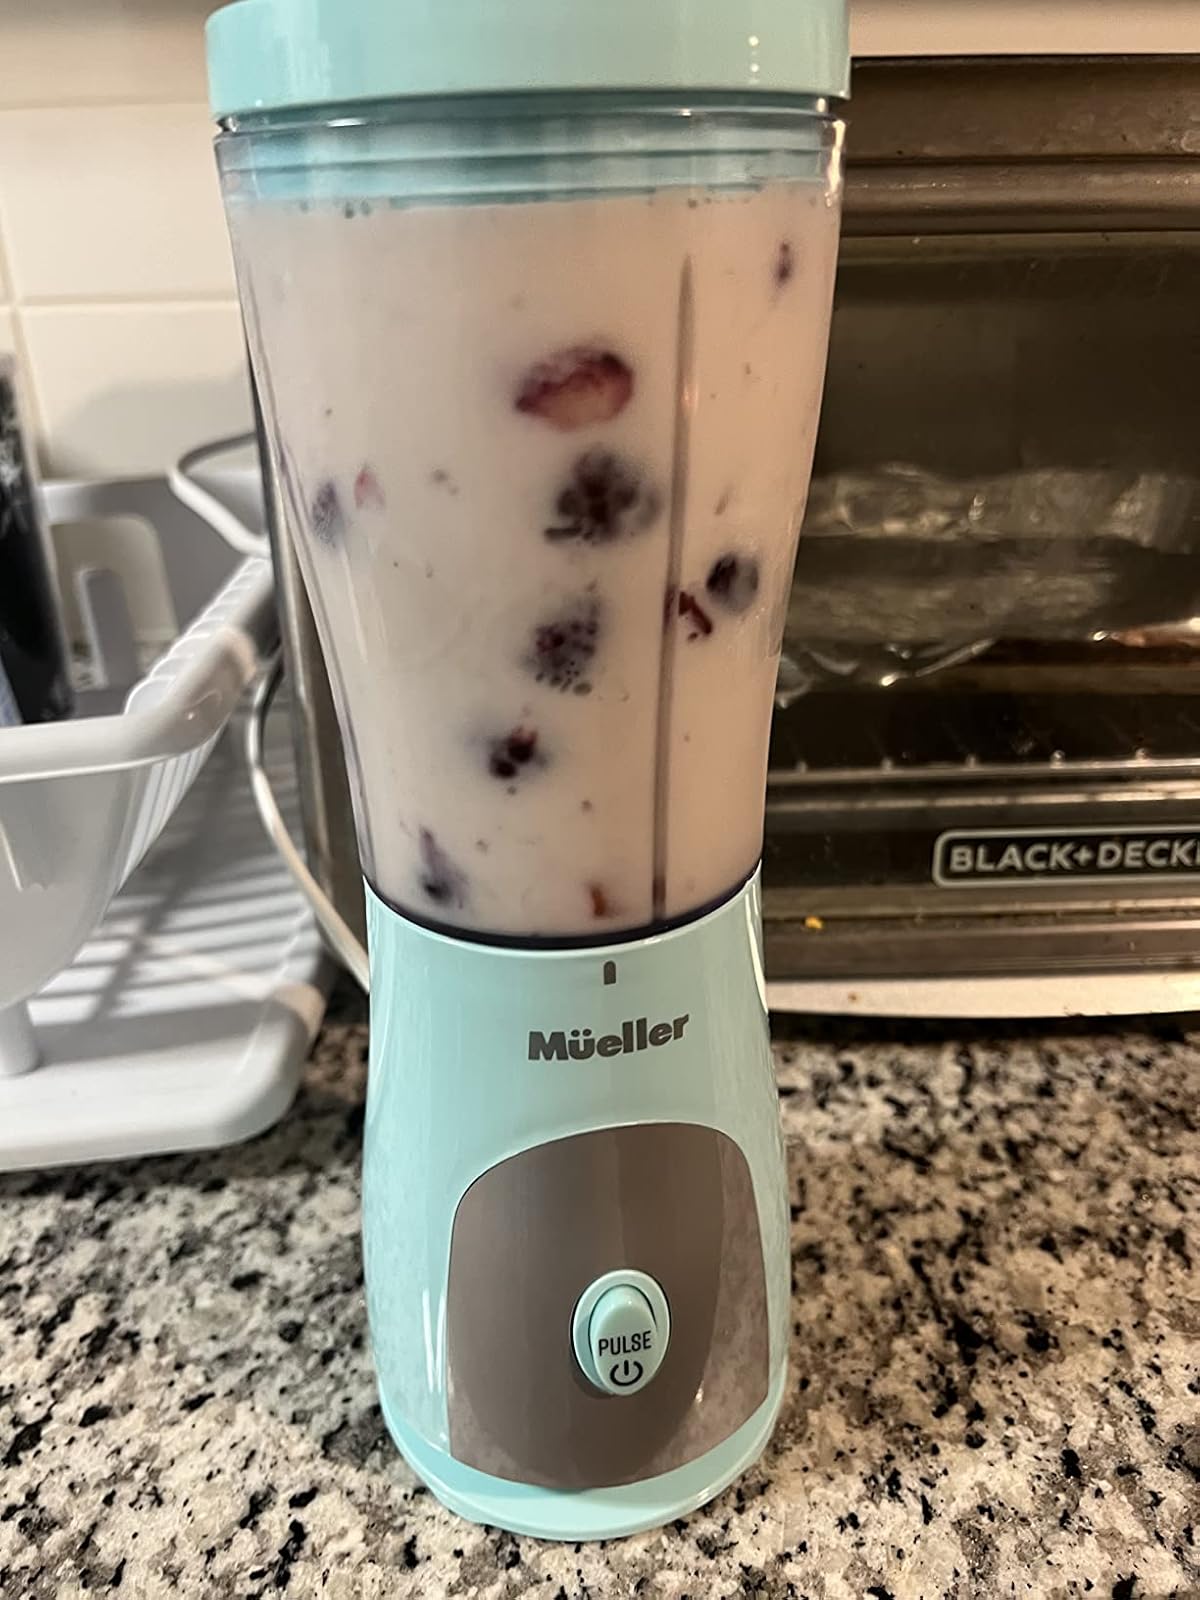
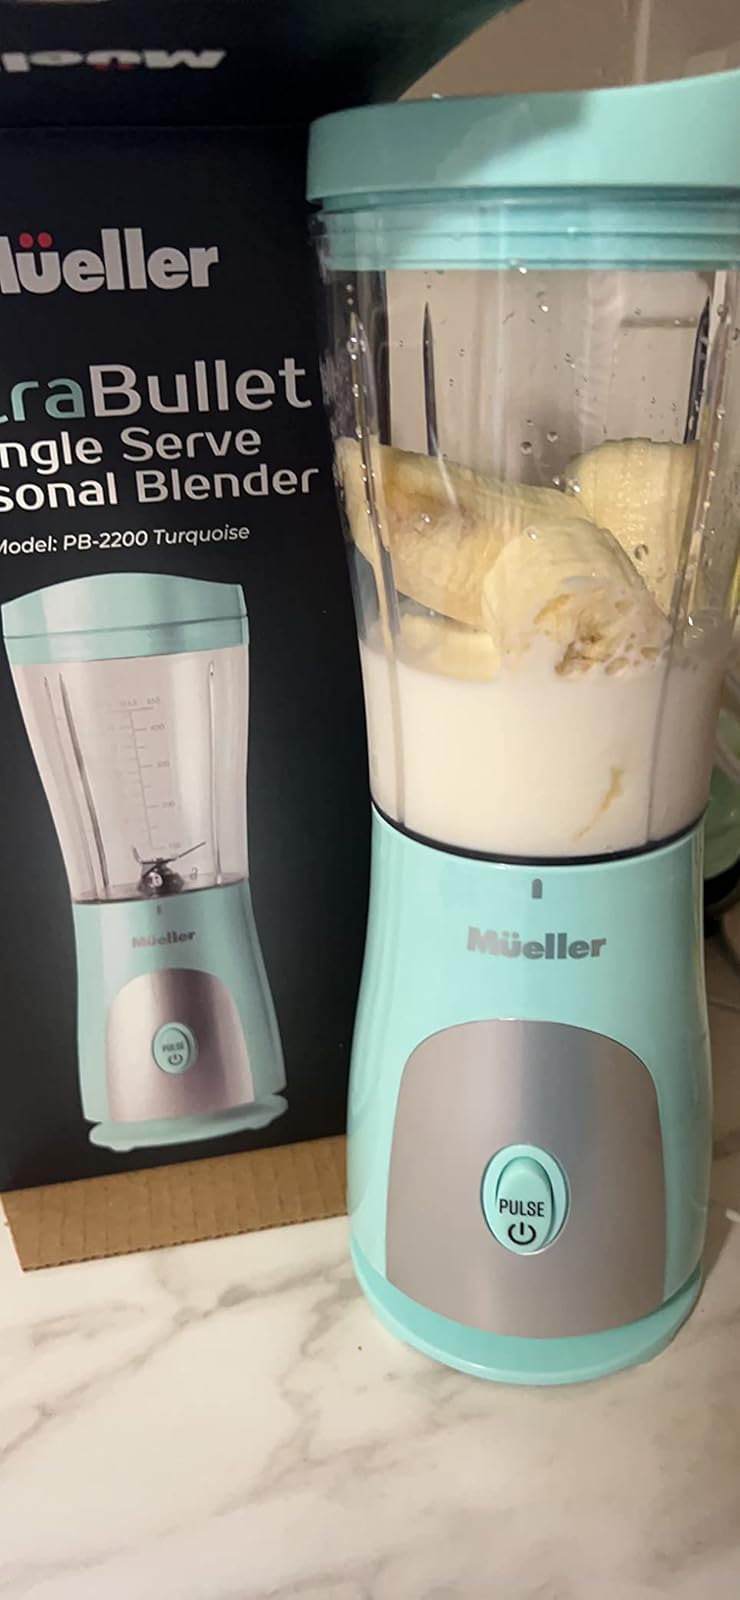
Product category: items_blender
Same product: yes